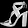
Label: Sandal